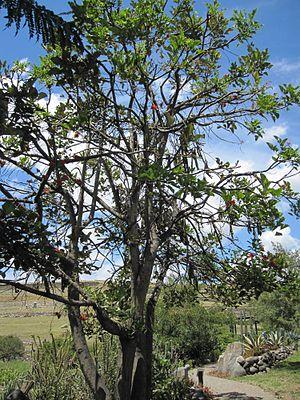
Erythrina edulis est une espèce de plantes de la famille des Fabacées originaire d'Amérique du Sud.